SVT Play

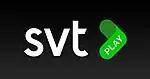
SVT Play's third and previous logo from 2016 to 2017

SVT Play is the brand used for the video on demand service offered by Sveriges Television, more specifically to the streaming services offered on the SVT website, svt.se, and its counterpart for mobile phones. The brand was introduced in December 2006, when the existing streaming television service got a new name. In September 2007, SVT launched their own channel on YouTube. From late 2007 until end of 2008 SVT Play was also available as a channel on Joost.